Haplogroup DE

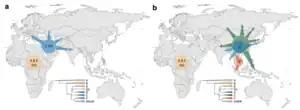
The earliest-branching non-African lineages (C, D, F) after the Out-of-Africa event (a), and their deepest divergence among modern day East or Southeast Asia (b), suggesting rapid coastal expansions. Simplified Y tree is shown as reference for colours.

FTDNA, in 2019, found three other D0 samples: one in a man from Russia of paternal Syrian descent and two in Al Wajh on the west coast of Saudi Arabia. According to Runfeldt and Sager of FTDNA (as also found by Haber et al.), D0 is a very divergent offshoot on the D branch, splitting off around 71,000 years ago, and lacking the M174 mutation that defines other D chromosomes. "D0" has also been alternately named "D2", and former D (D-M174) has now been termed "D1", since the discovery of D0.